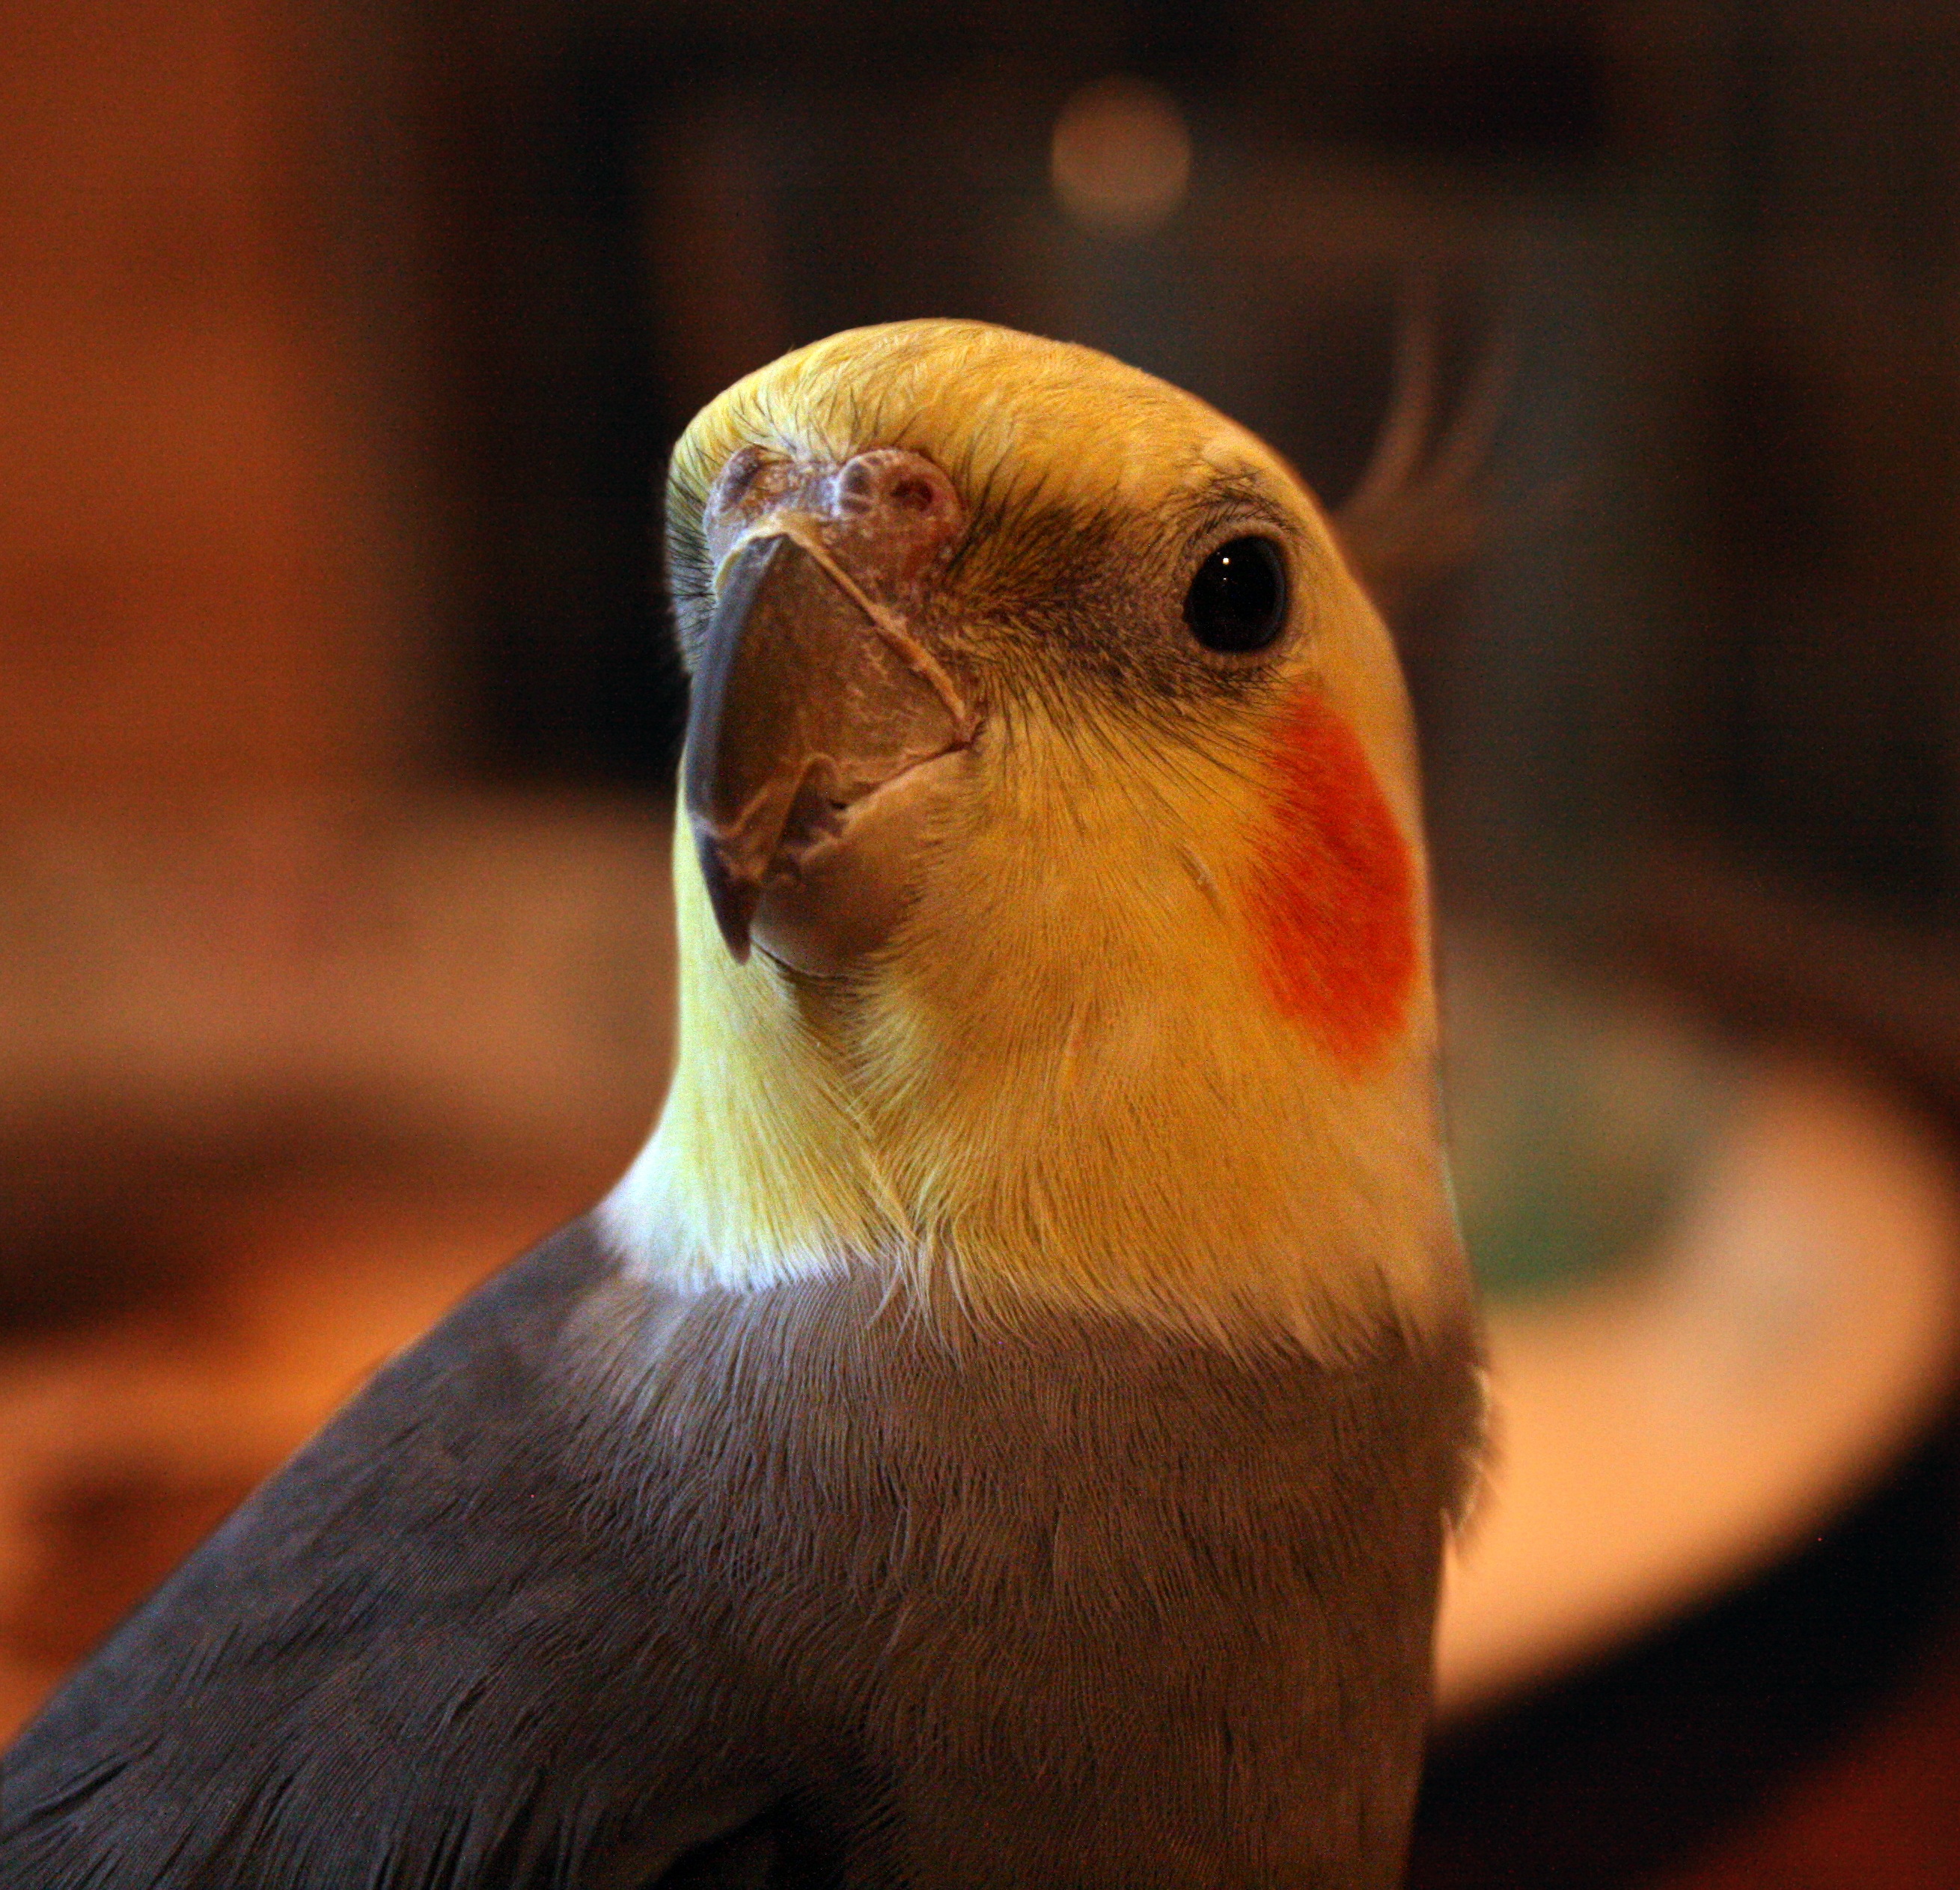
bird, wildlife, orange, portrait, beak, yellow, fauna, lovebird, close up, grey, colors, vertebrate, parrot, nice, wise, tassel, tam, cockatiel, cockatoo, domestic birds, pippi